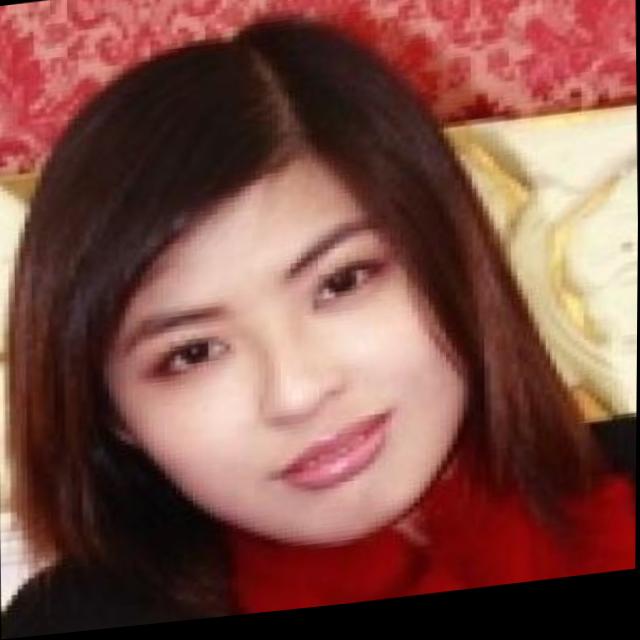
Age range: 21-44